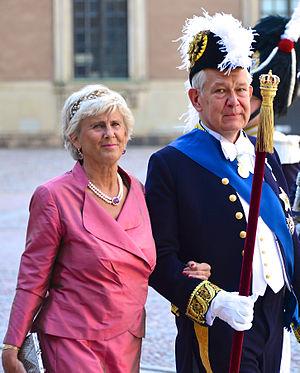
Svante Lindqvist avec sa femme Catharina sur le chemin de l'église du château au palais royal à Stockholm avant le mariage entre la princesse Madeleine et Christopher O'Neill 8 Juin 2013.Español: Svante Lindqvist con su esposa Catharina en el camino a la iglesia del castillo en el Palacio Real de Estocolmo antes de la boda entre la princesa Magdalena y Christopher O'Neill 08 de junio 2013.